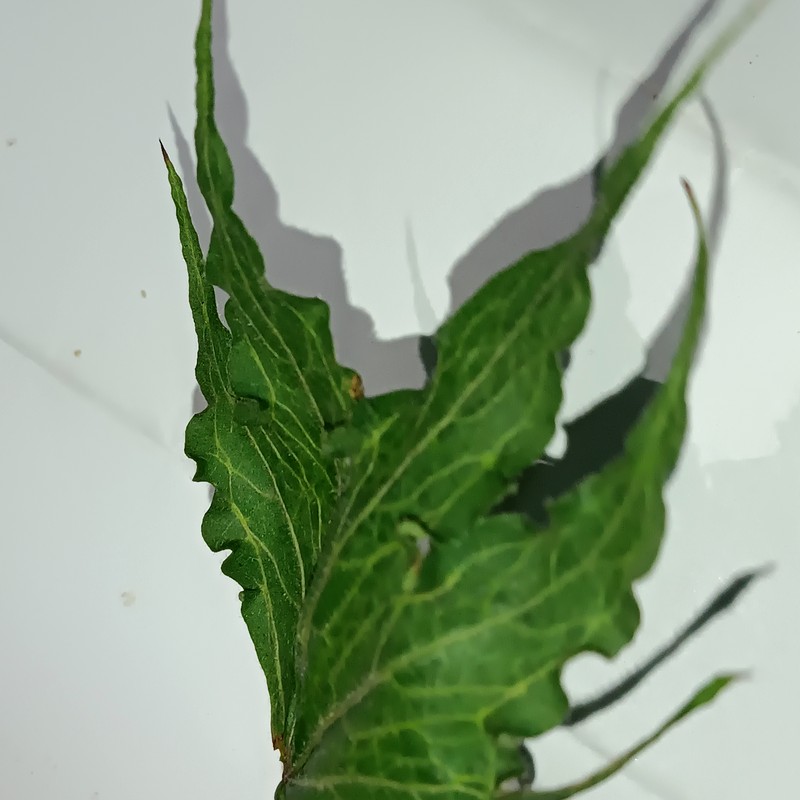
Label: Herbicide Growth Damage